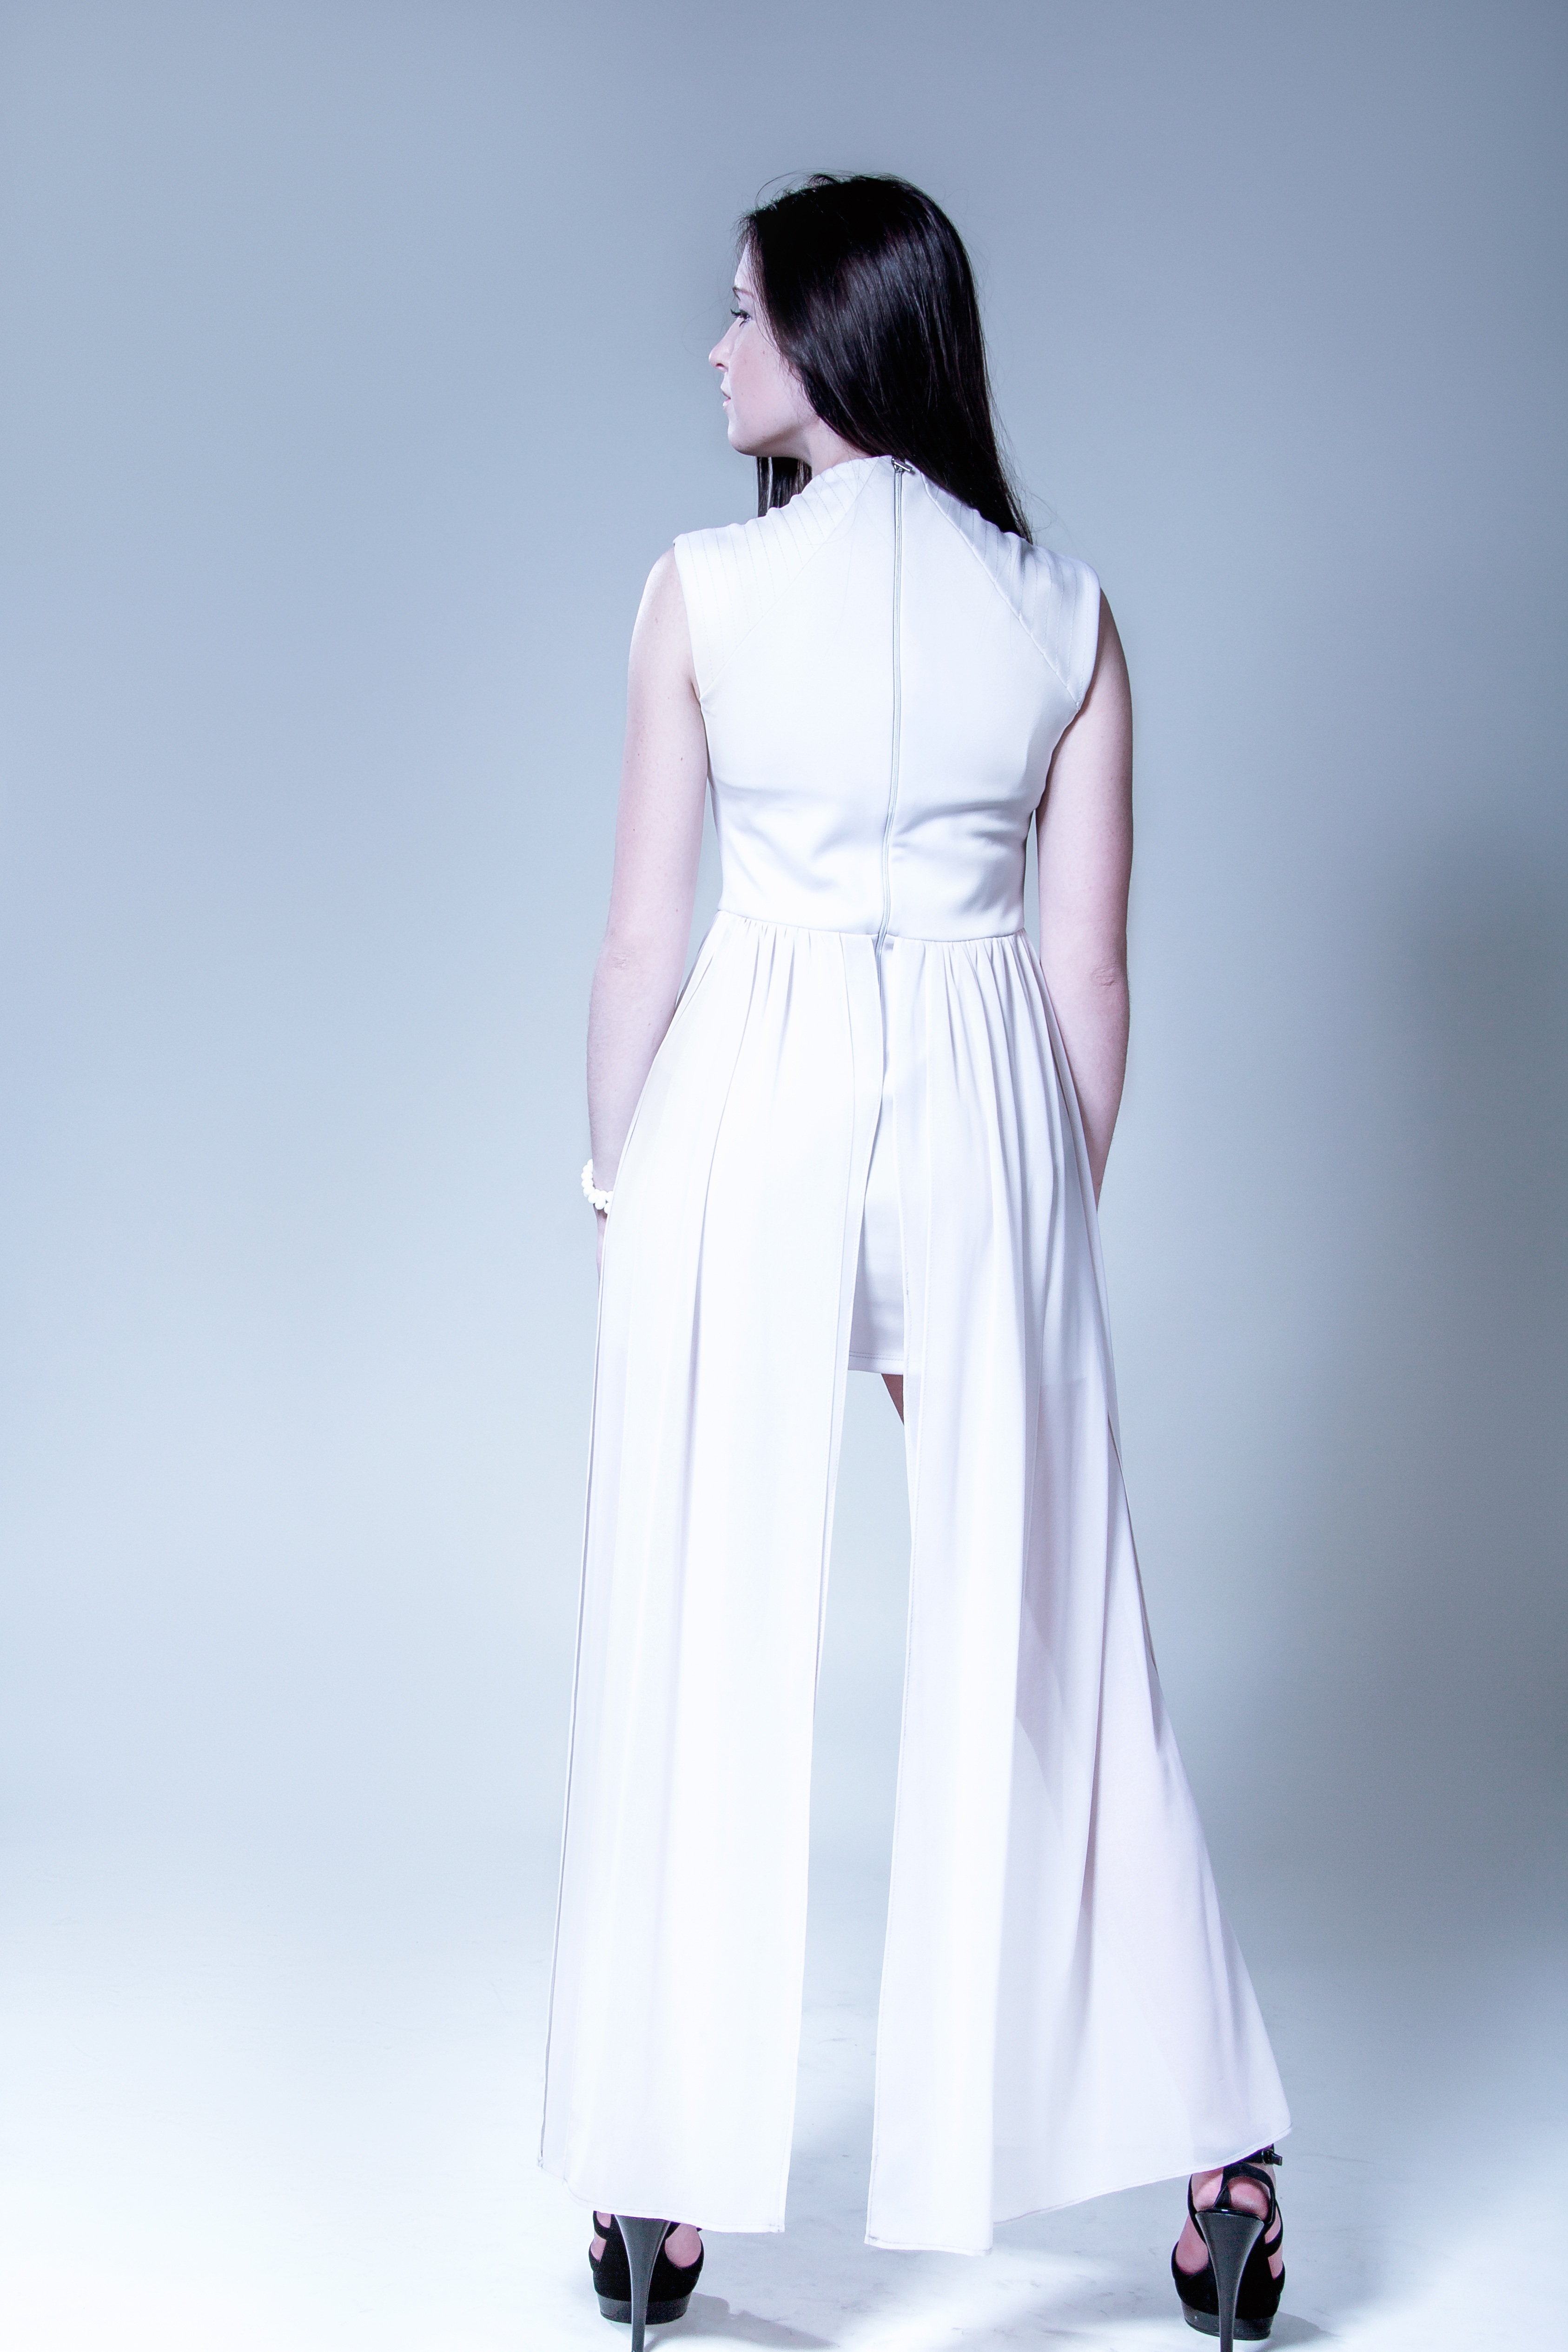
girl, woman, white, wall, female, model, spring, studio, fashion, clothing, wedding dress, bride, outerwear, hairstyle, white dress, human body, shoes, dress, hands, neck, queen, beauty, style, photoshoot, gown, bridesmaid, female hands, abdomen, sleeve, photo shoot, formal wear, fashion design, bridal clothing, cocktail dress